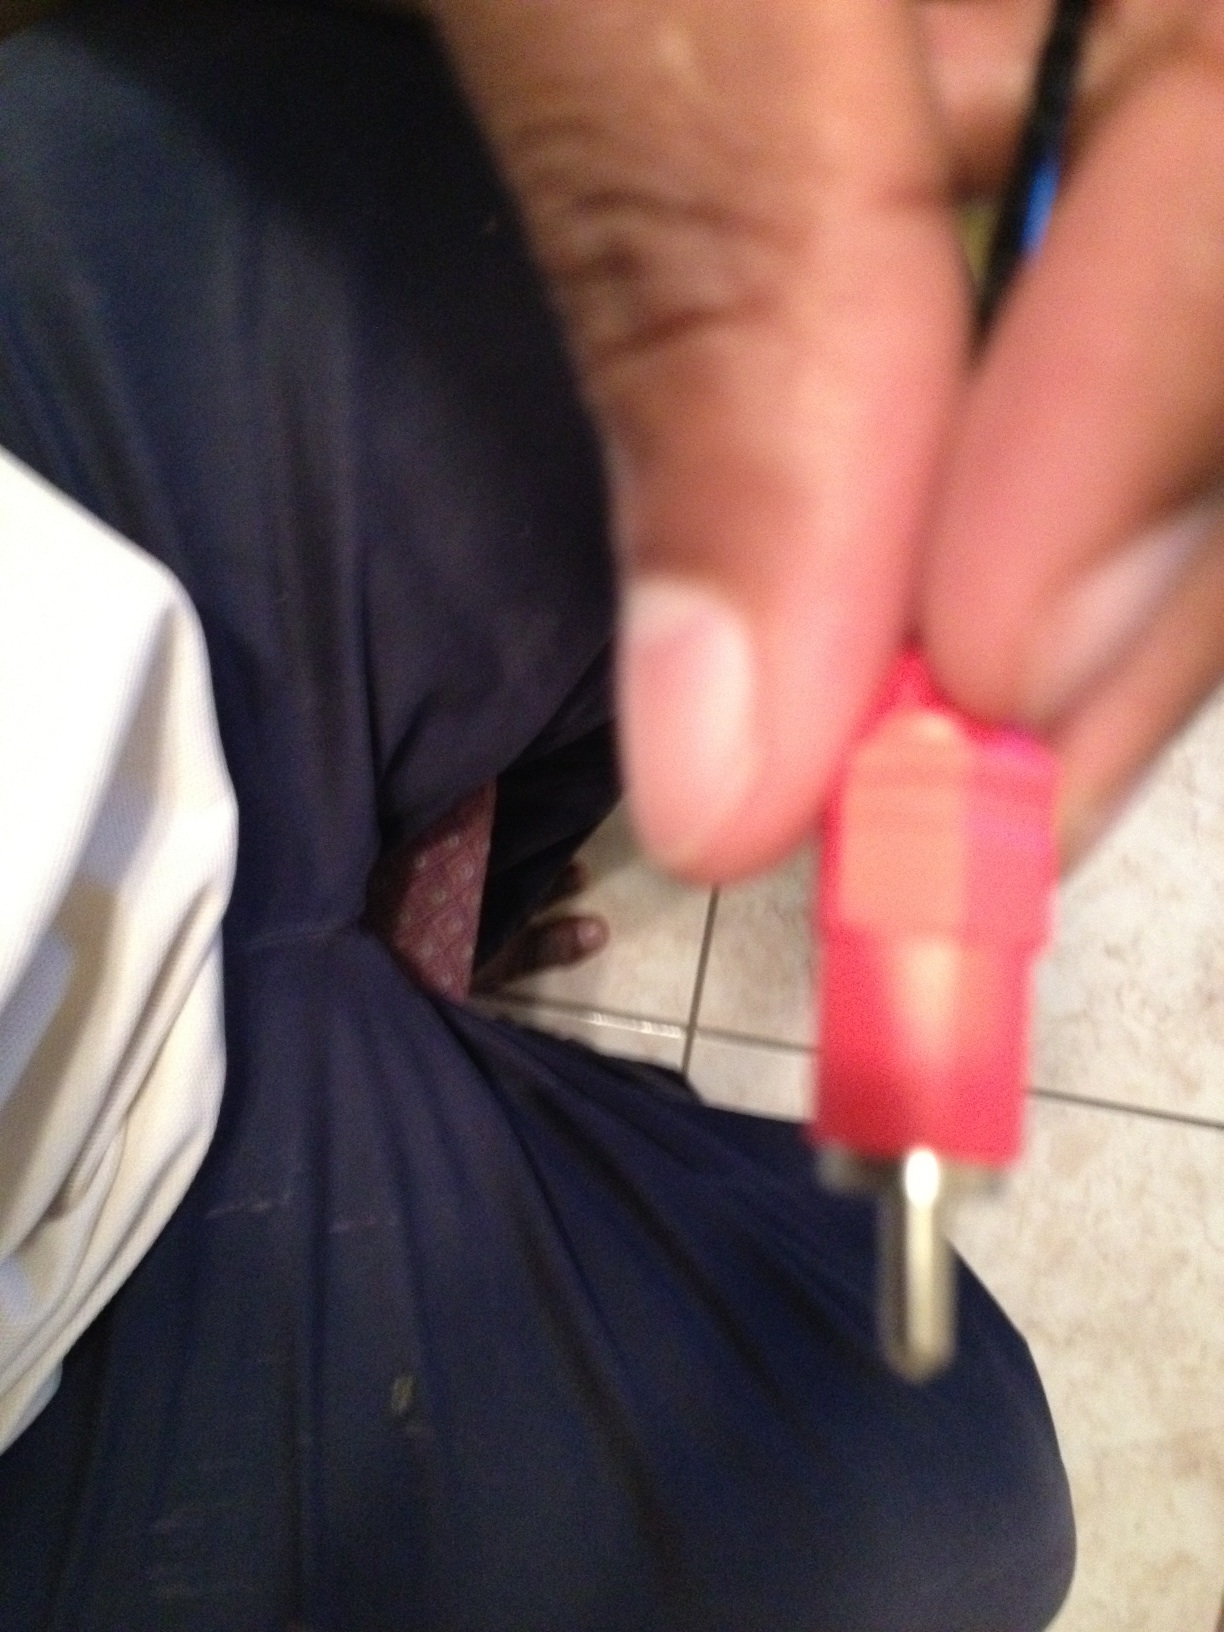Question: Could you please tell me what color that is? Thank you.
Answer: red